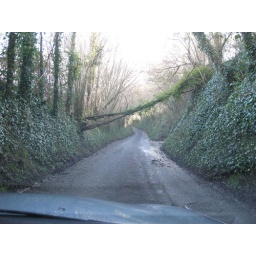
stop tree in road